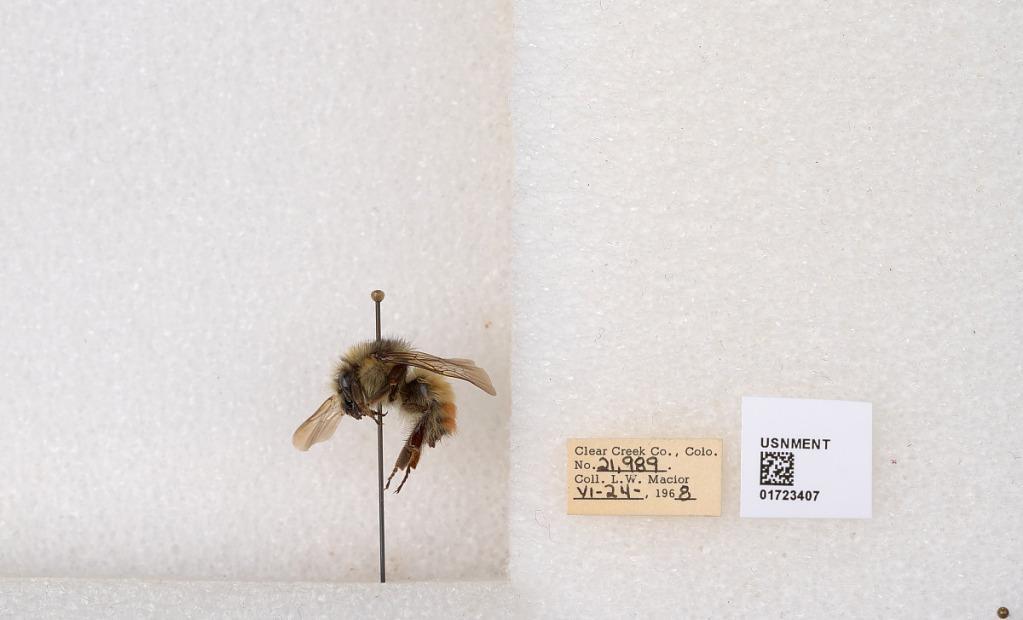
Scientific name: Bombus flavifrons Cresson
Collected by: L. Macior
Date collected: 1968-6-24
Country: United States
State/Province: Colorado
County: Clear Creek
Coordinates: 39.6891, -105.644